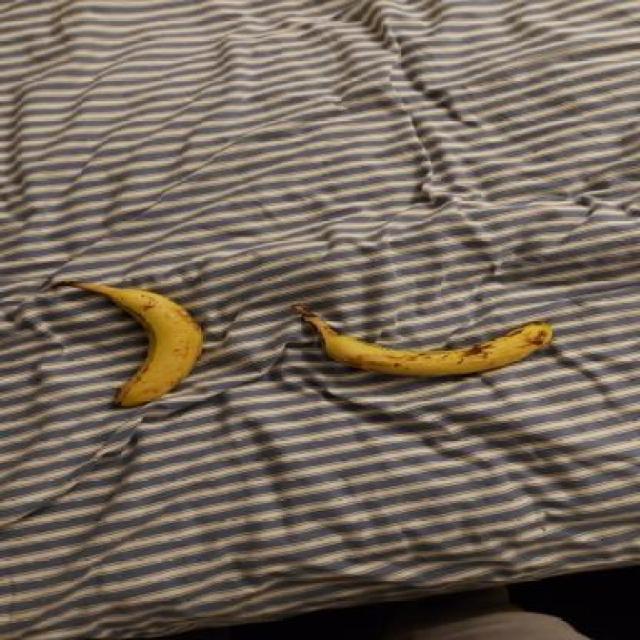
Label: bananas